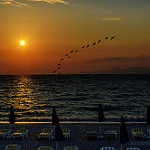
Label: sea